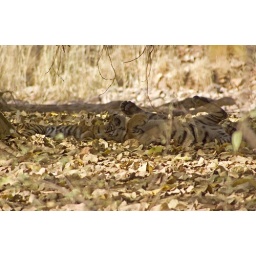
tiger cub at Ranthambhore, rolling on its back with paws in the air